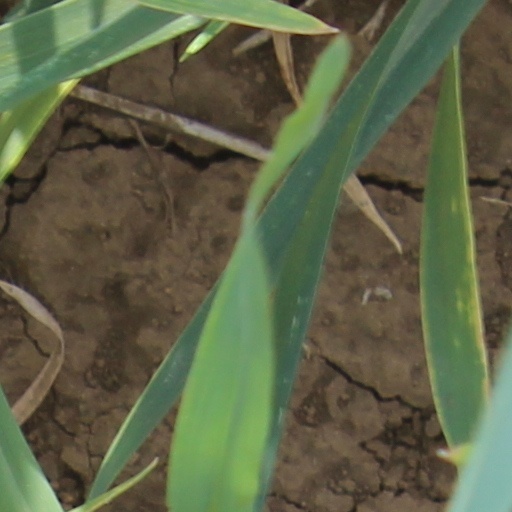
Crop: wheat